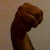
The image shows a hand gesture representing the letter 'M' in Indian Sign Language.